Illyrian religion

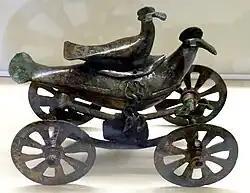
Representation of the most common Illyrian solar symbols: birds and circles with eight rays, on a 6th-century BC Glasinac bronze chariot; height 16.8 cm, length 20.4 cm

Waterfowl are among the most frequent solar symbols of the Illyrians, especially in the north. A great number of pendants with waterfowl shapes have been found in the Glasinac plateau, in the regions of the Japodes in Lika, in Liburnia and in the Illyrian regions of present-day Albania and North Macedonia. At Noricum were found two Illyrian temples with sacrificial altars associated with the sun-cult and erected on mountain peaks. Evidence of a widespread cult of the sun among Thracians suggests a common ancient Balkan religious practice. Archaeological findings have shown that Illyrians and Thracians practiced ritual sacrifices to the sun in round temples built in high places. Among Illyrians, the deer was an important sun symbol as it was considered a main sacrificial animal offered to the Sun.